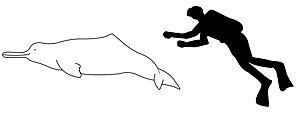
Modification du bec et de l’œil.
Le dauphin de Chine ou Baiji est un dauphin d'eau douce vivant uniquement dans le fleuve Yangzi Jiang, en Chine. Il est avec le Vaquita le cétacé le plus menacé d'extinction. Aujourd'hui il est peut-être même éteint. C'est le seul membre de son genre. D'autres noms communs lui sont connus : dauphin du Chang Jiang, dauphin du Yangzi, déesse du Yangzi et en chinois baiji.